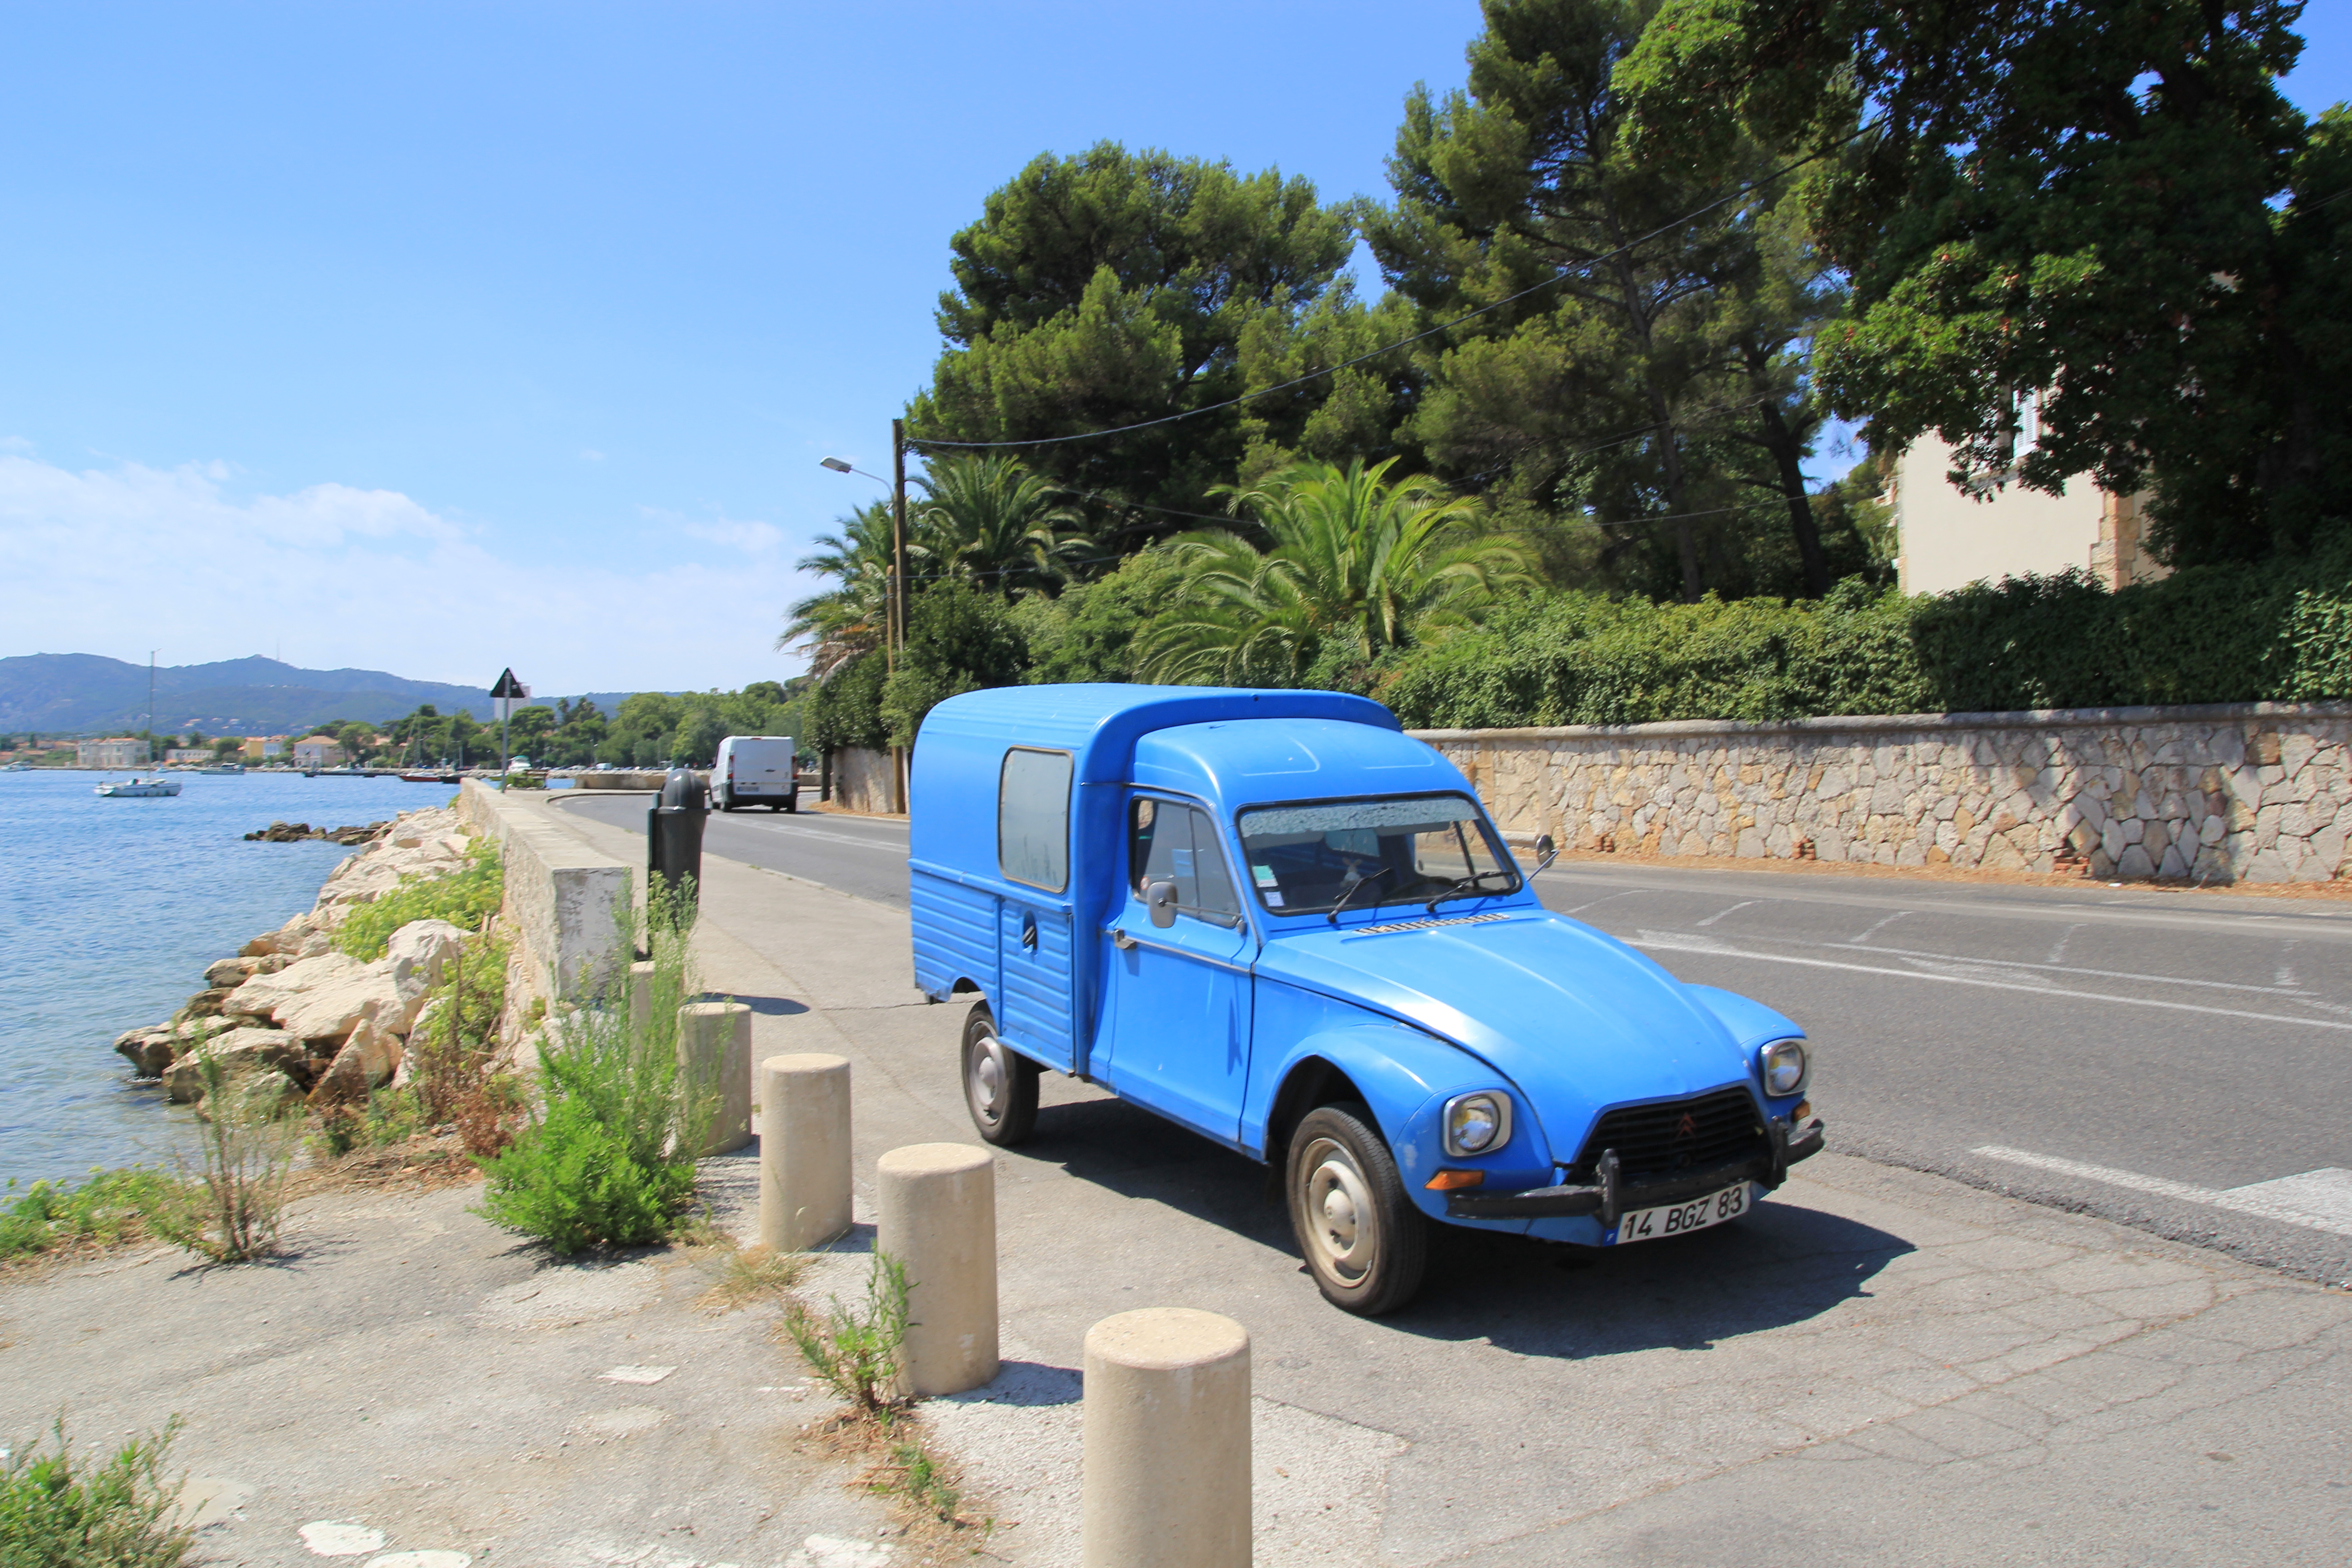
car, nature, land vehicle, vehicle, citro n acadiane, motor vehicle, transport, mode of transport, classic car, citroen, supermini, citro n dyane, renault 4